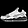
Label: Sneaker